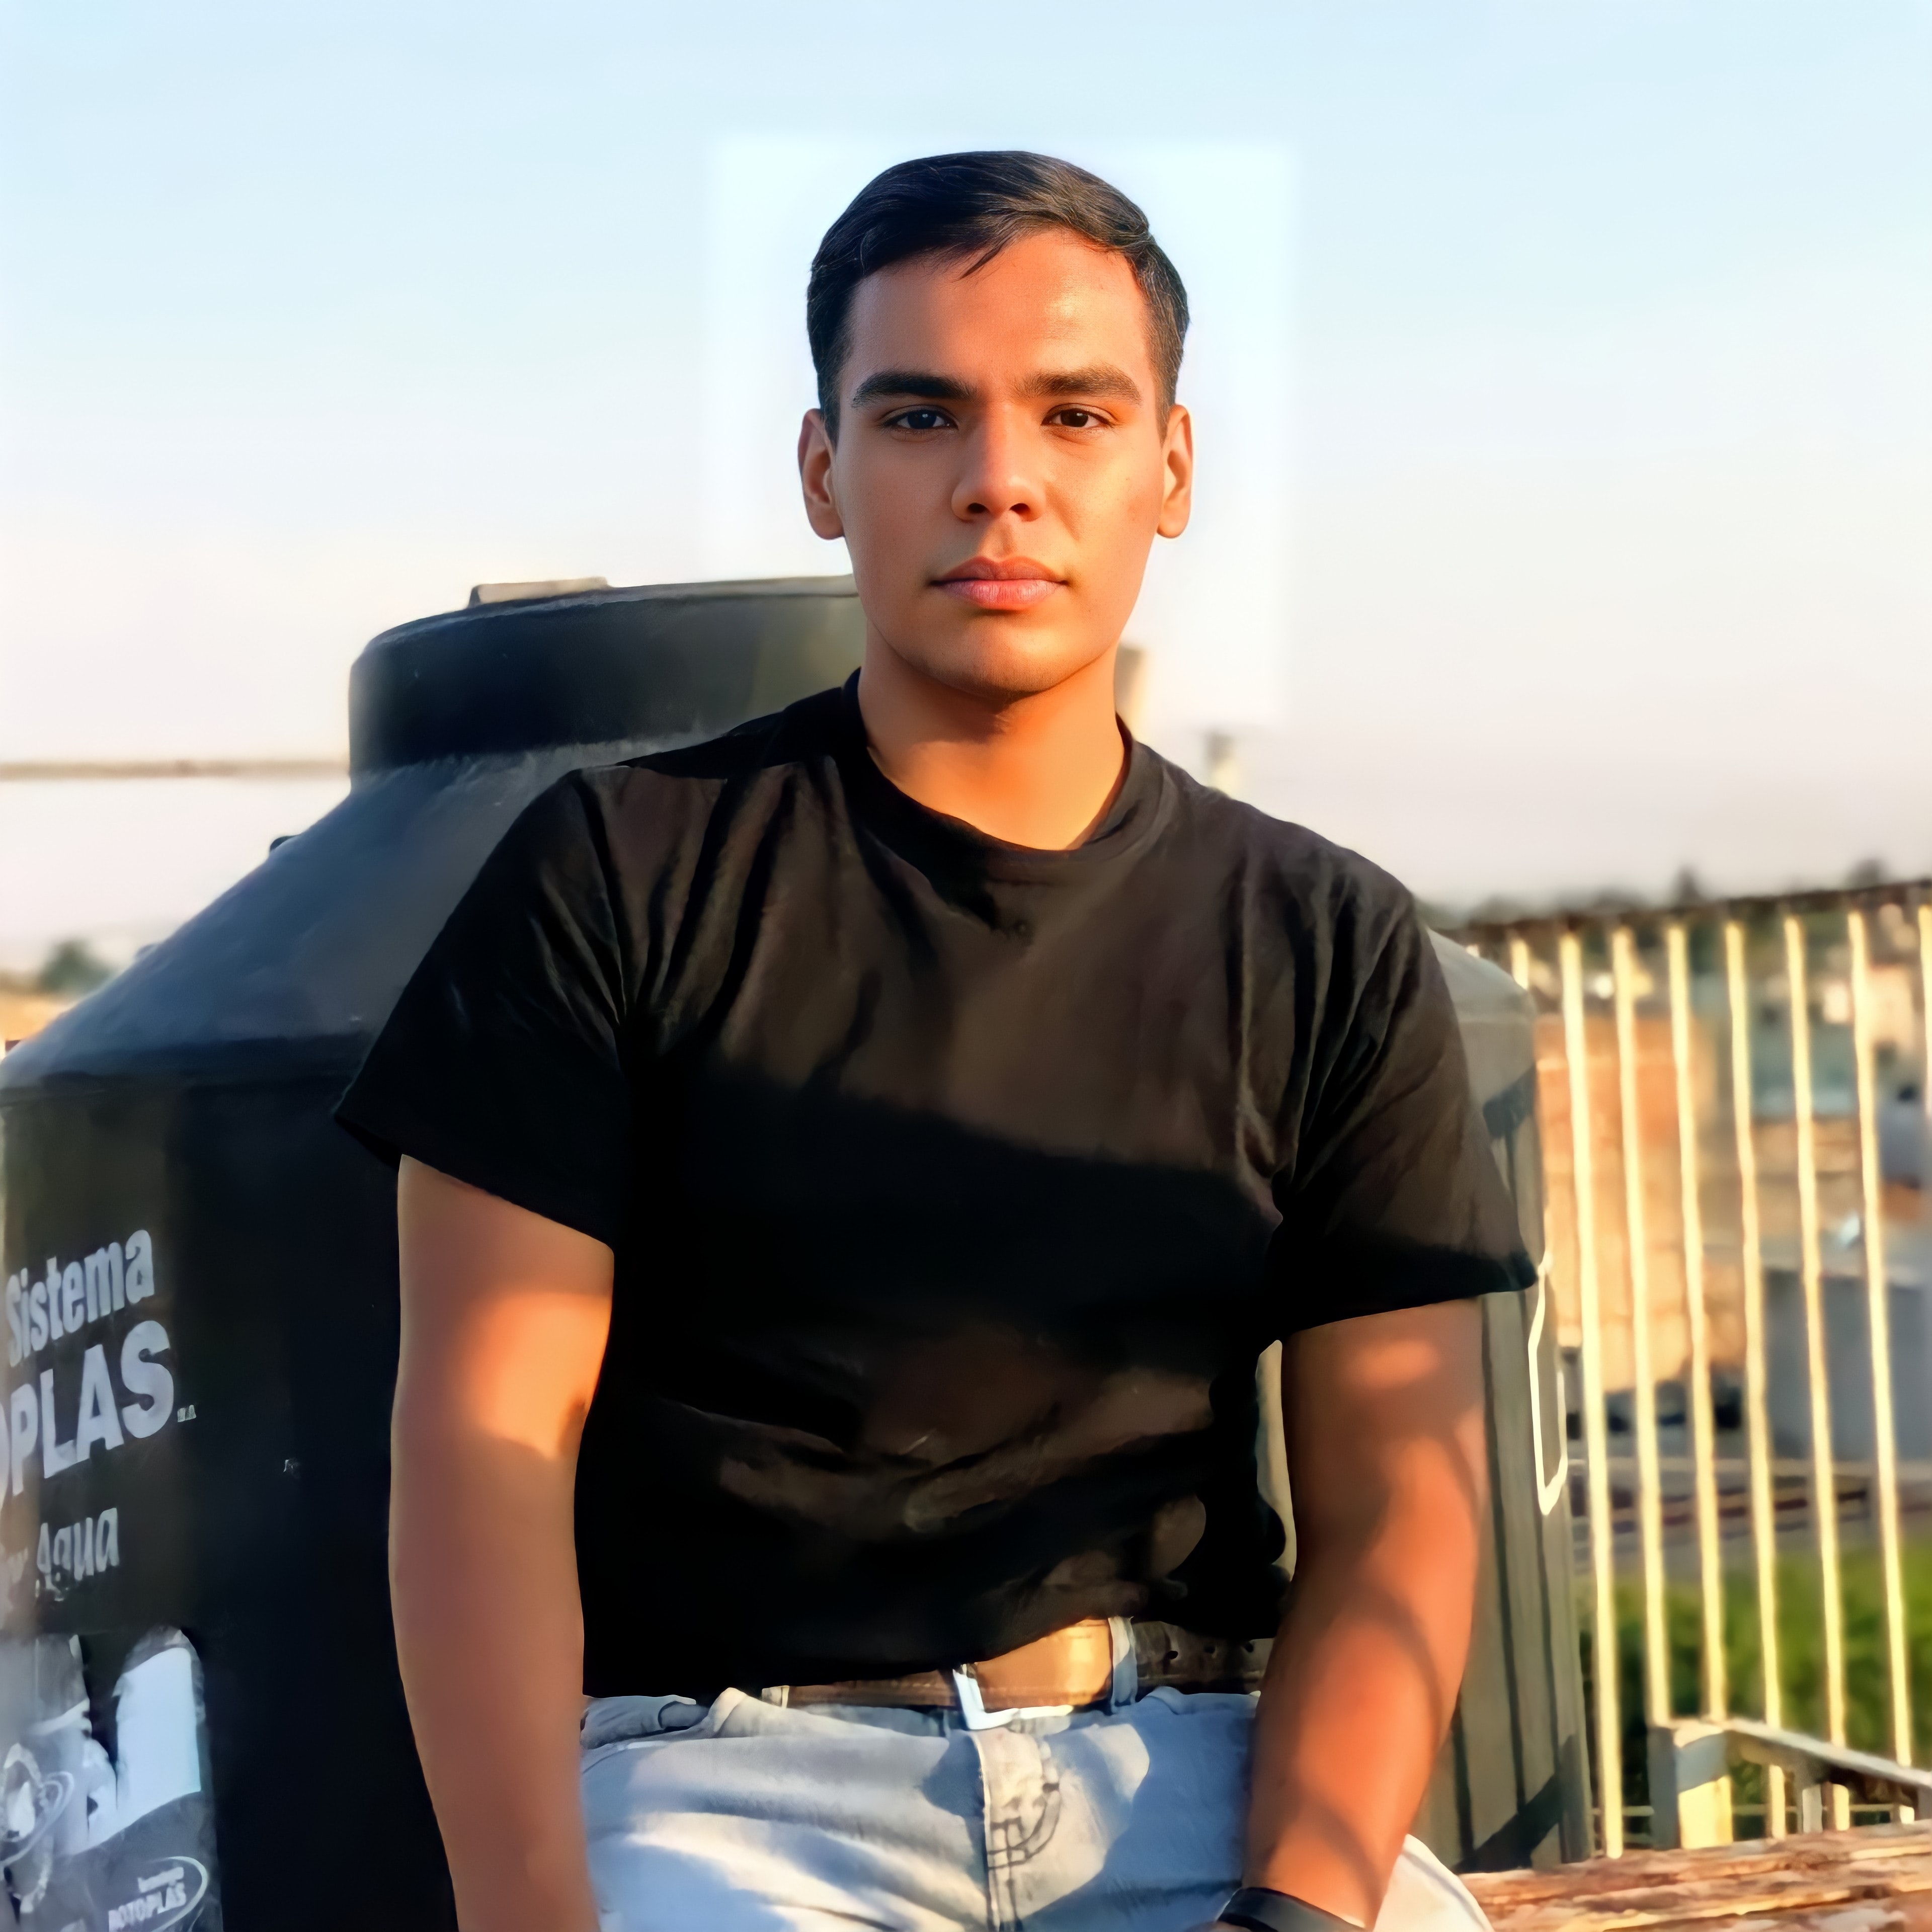
cute boy, beautiful man, mexican man, t shirt, model, young, boy, man, pose, posing, sky, shoulder, muscle, neck, flash photography, fashion, sleeve, standing, eyewear, street fashion, cool, travel, fun, elbow, happy, electric blue, landscape, fence, sitting, leisure, chest, denim, belt, facial hair, vacation, portrait photography, grass, abdomen, top, roof